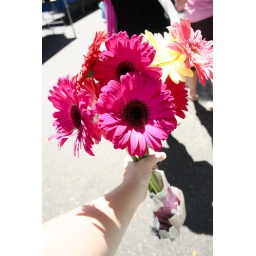
i stuck a yellow flower in my hair :)